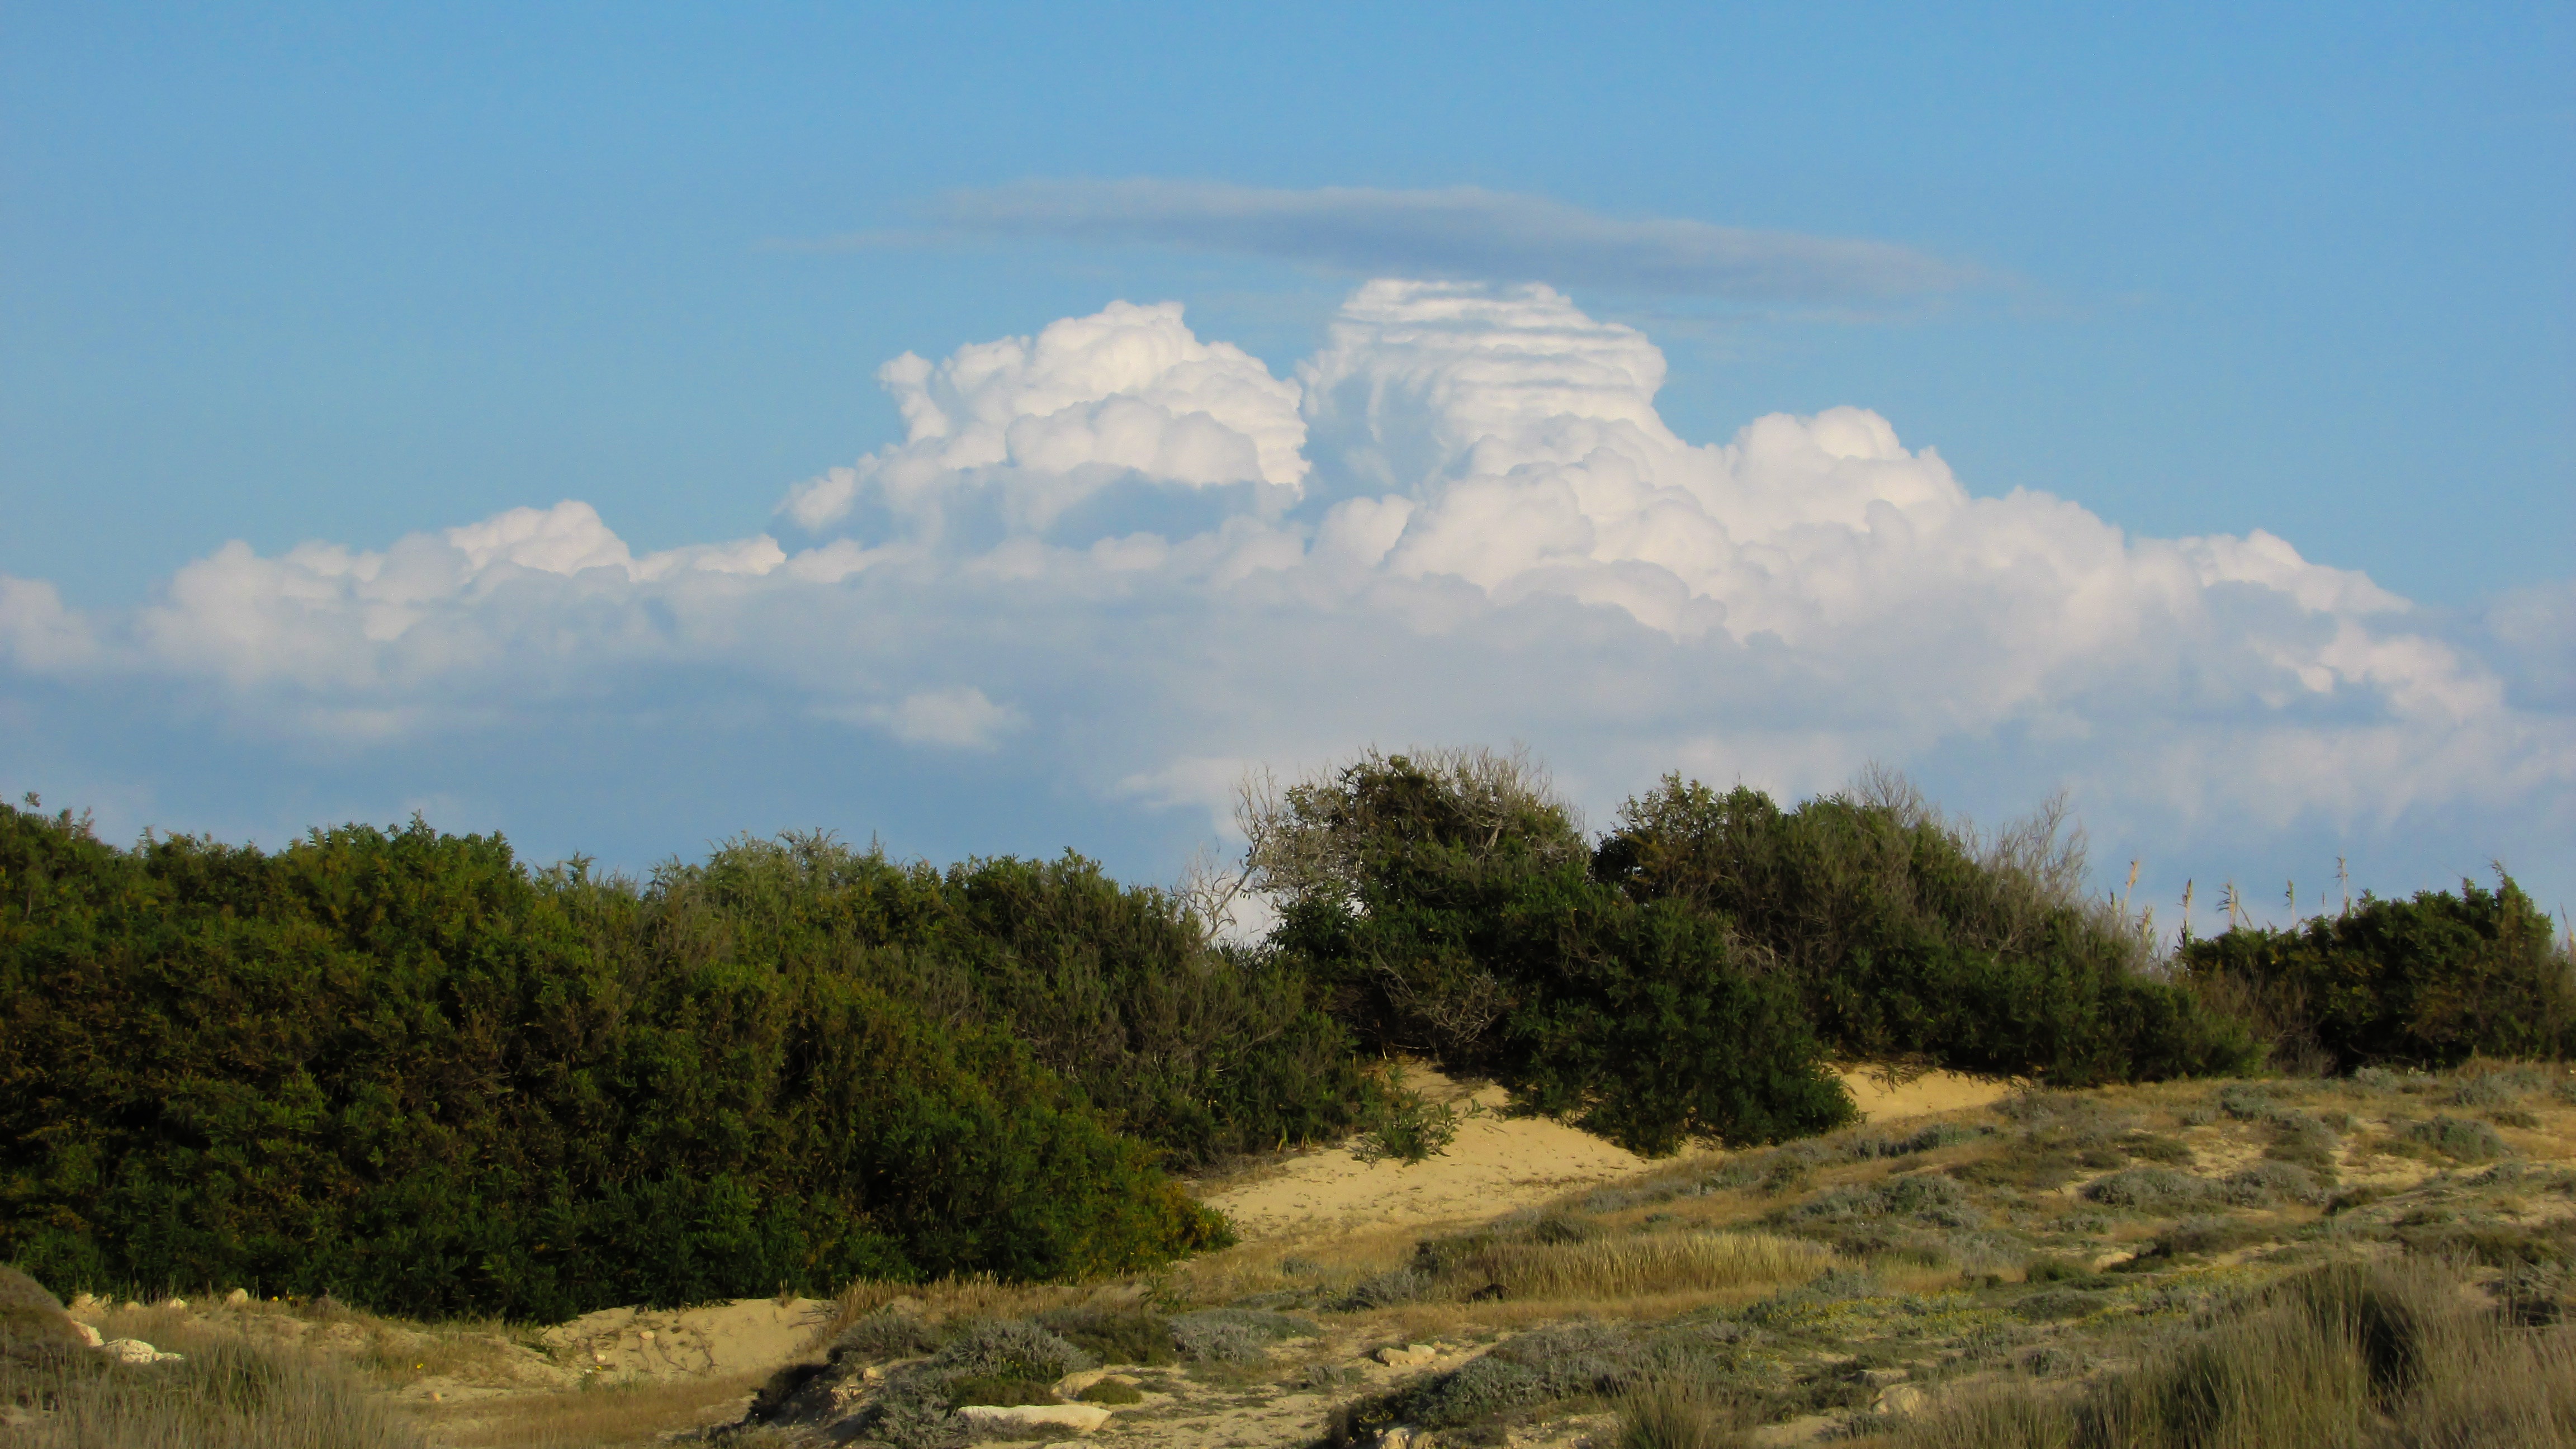
landscape, tree, grass, horizon, wilderness, mountain, cloud, sky, prairie, countryside, hill, valley, spring, mediterranean, ridge, clouds, vegetation, badlands, plateau, habitat, ecosystem, cyprus, steppe, rural area, natural environment, mountainous landforms